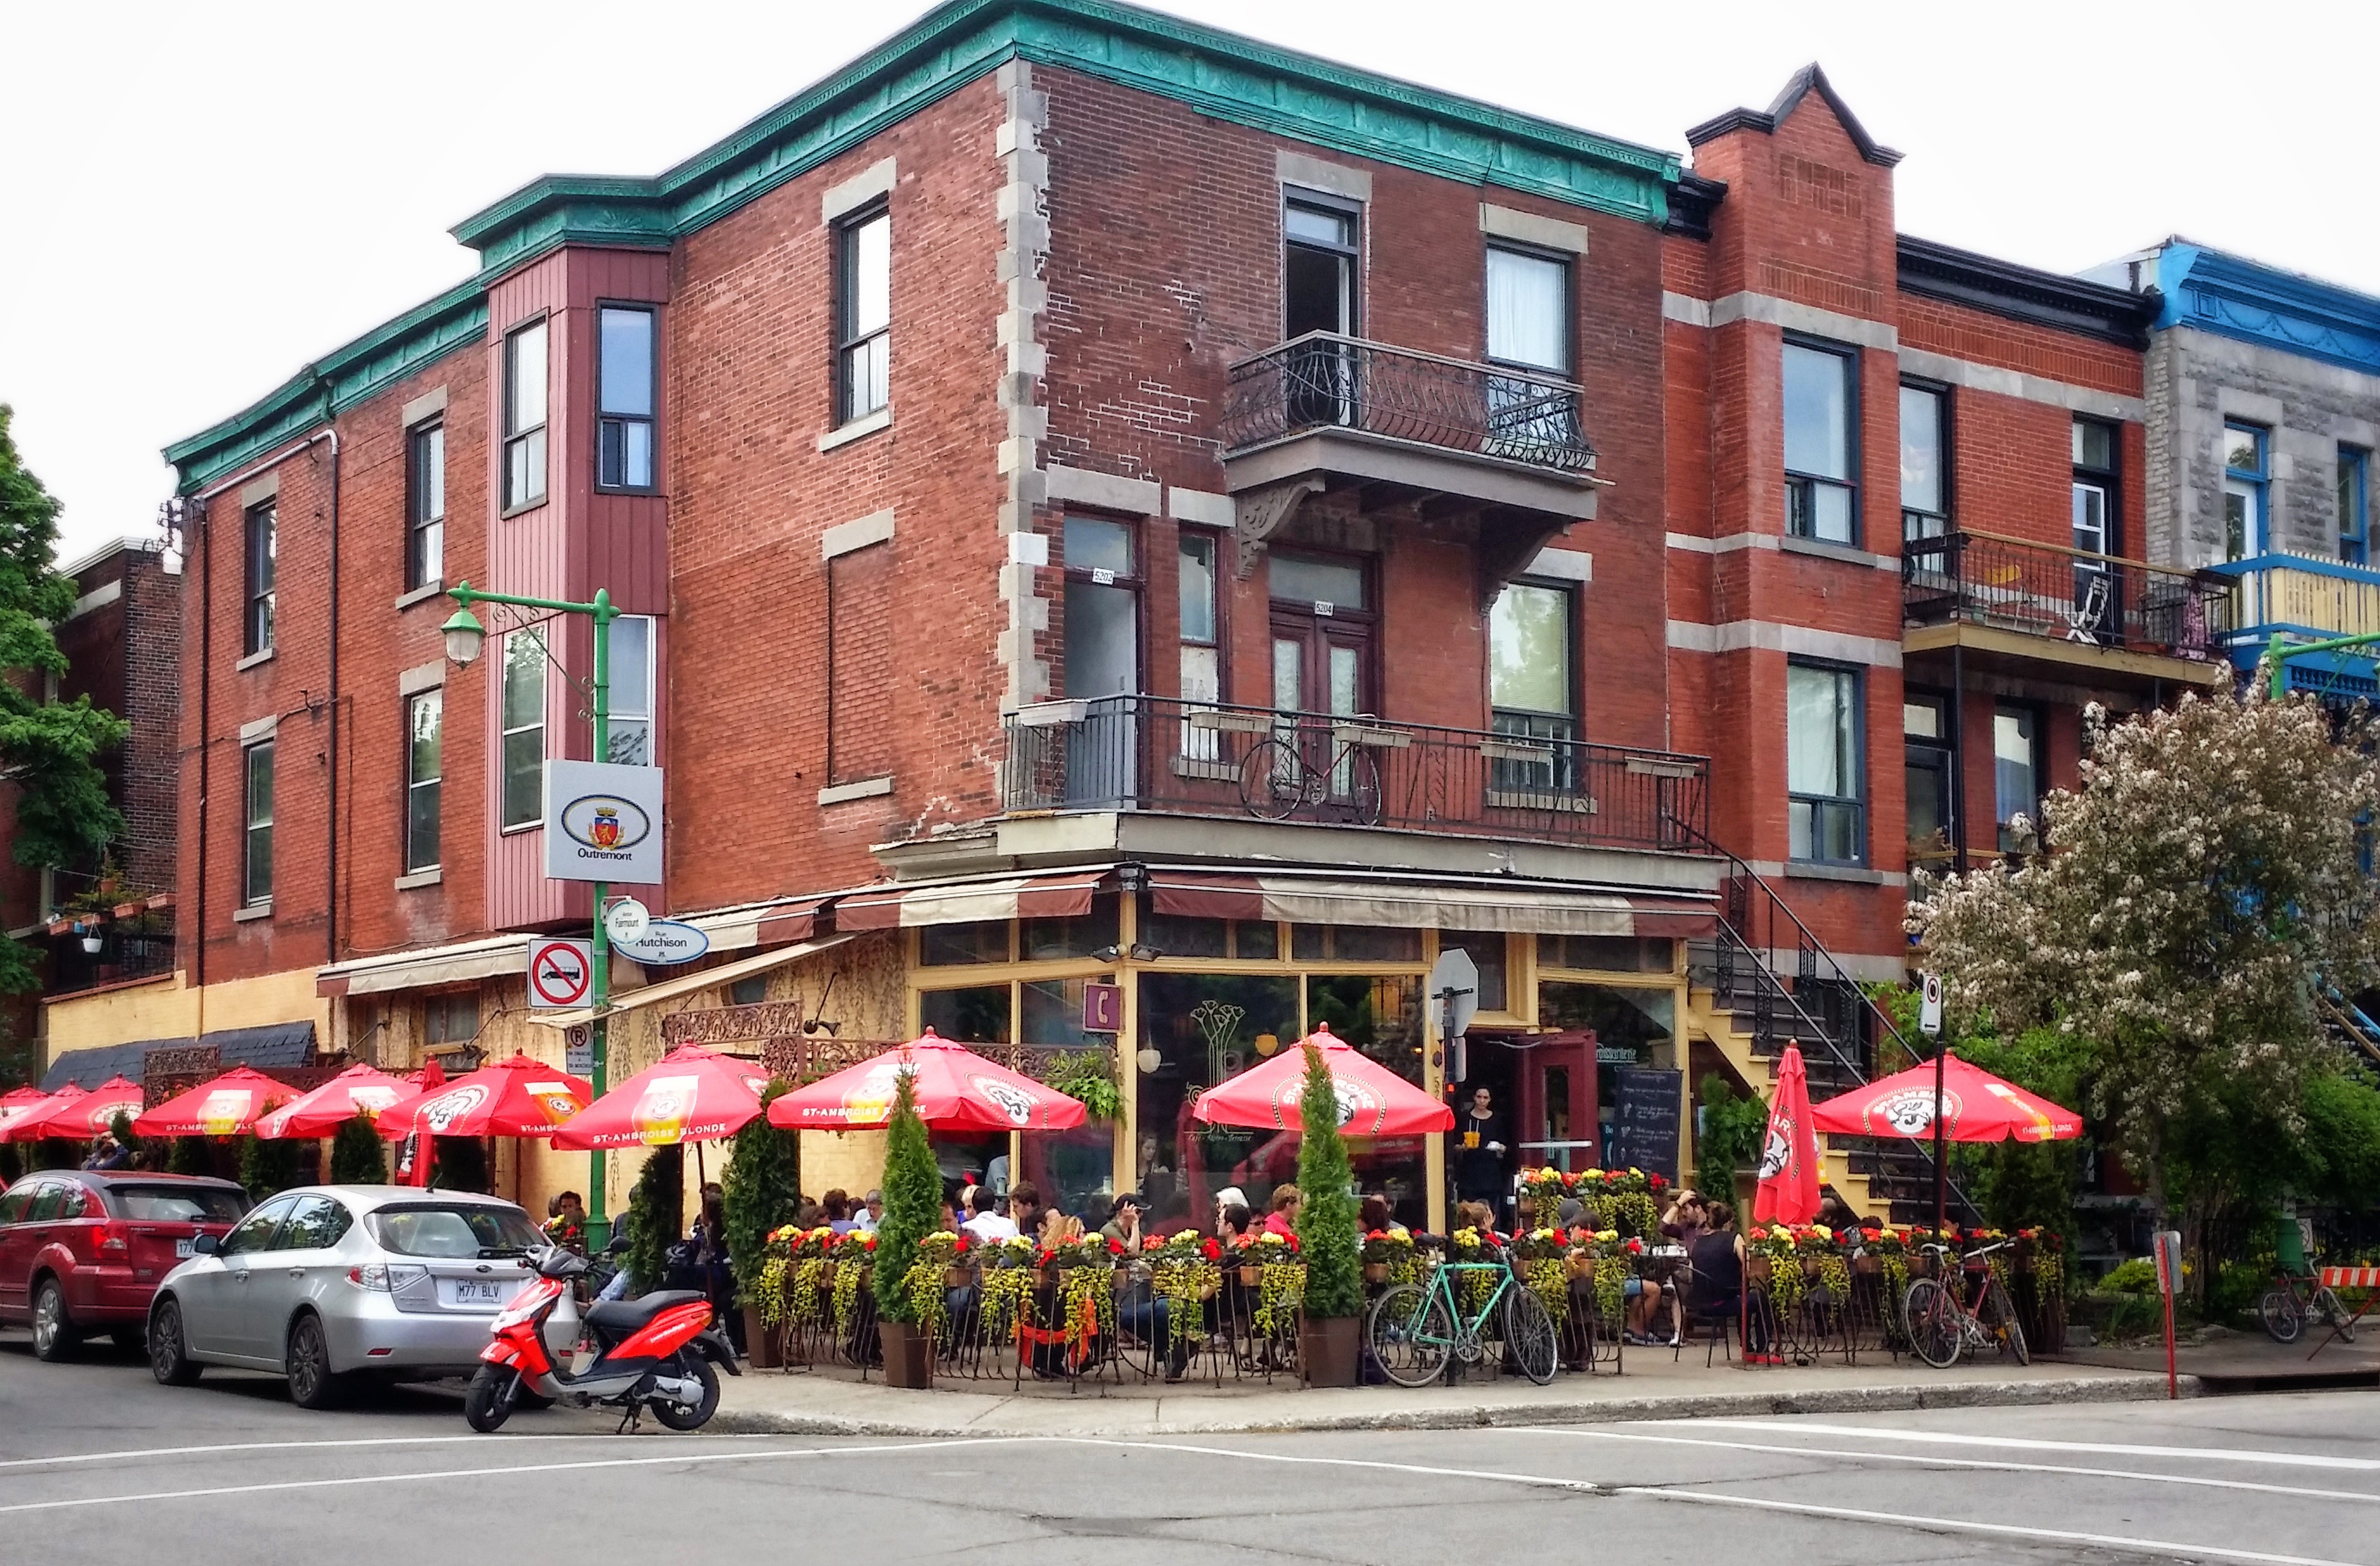
tree, outdoor, cafe, architecture, plant, sky, road, street, car, automobile, town, building, city, downtown, balcony, motorcycle, umbrella, plaza, patio, facade, diner, brick, eating, publicdomain, lamppost, scooter, corner, infrastructure, bicycles, tables, neighbourhood, residential area, human settlement